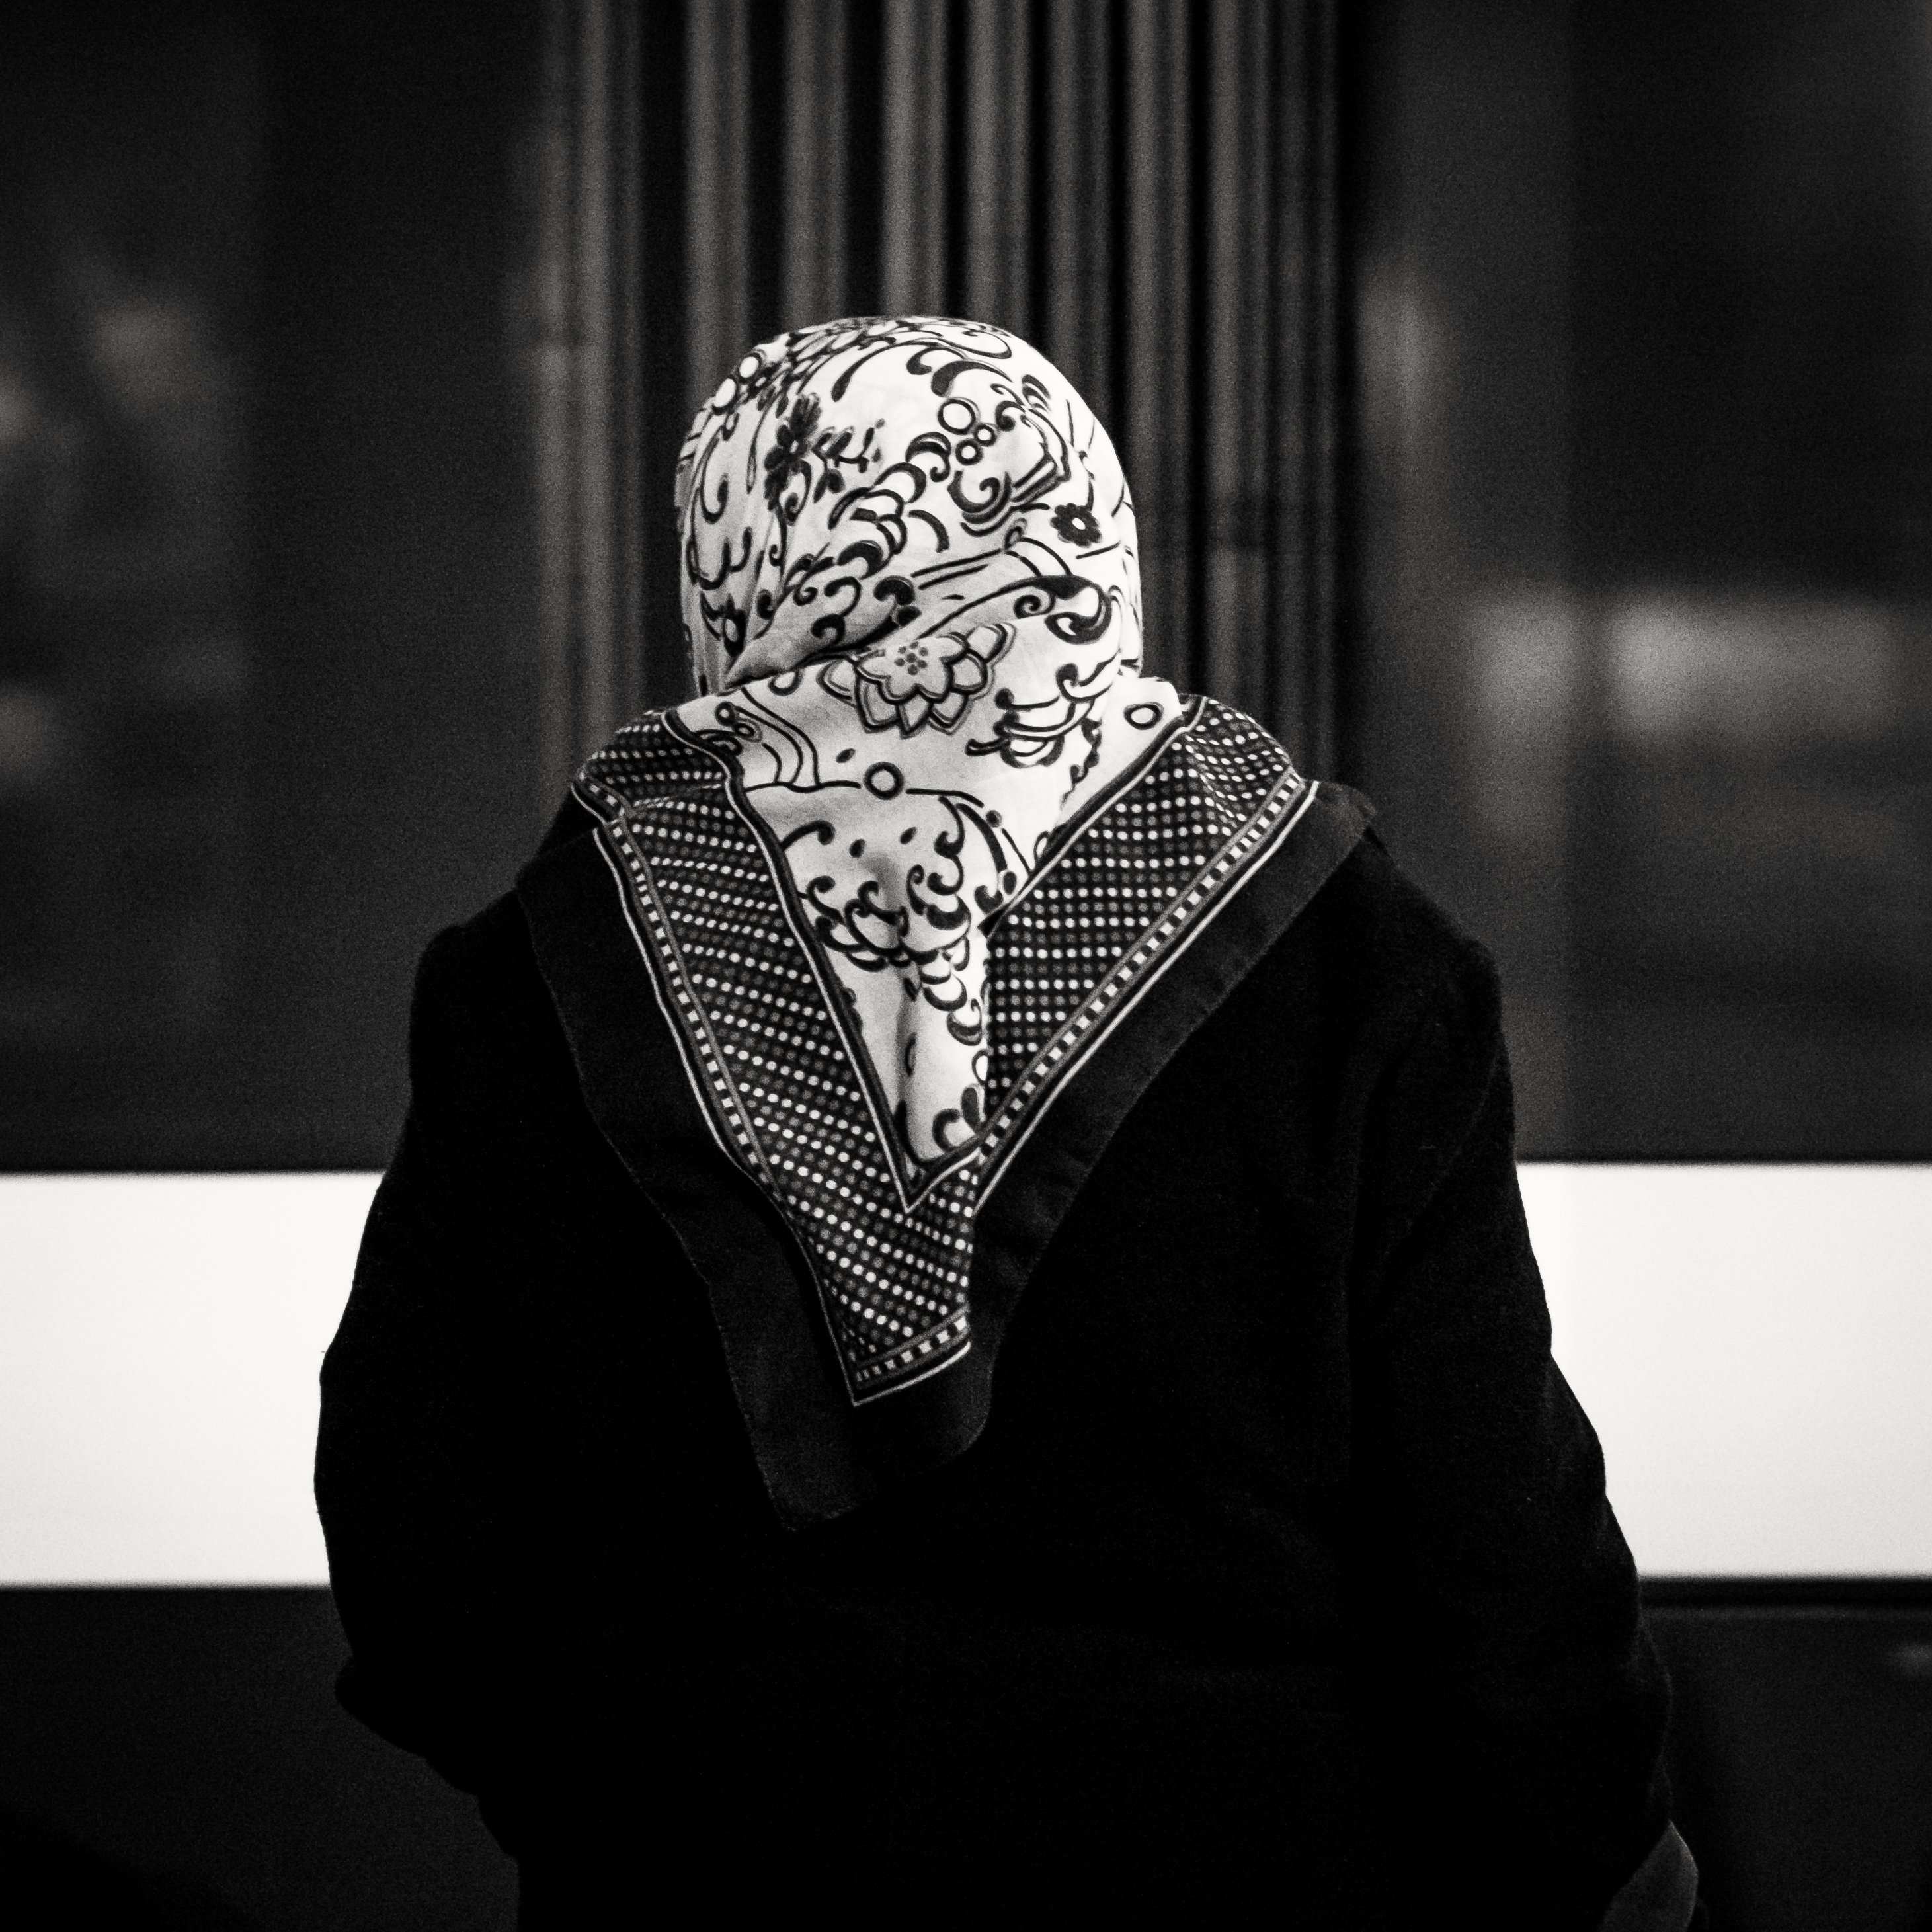
black and white, people, woman, white, street, night, photography, city, explore, standing, evening, darkness, fashion, clothing, black, monochrome, scarf, streetphotography, flickr, bw, blackandwhite, project, candid, creativecommons, gentleman, stadt, photograph, germany, deutschland, nacht, sw, abend, scene, bayern, bavaria, schwarzweis, 11, clothes, menschen, strase, unposed, ungestellt, strasenfotografie, frau, 365, 366, augsburg, erwachsener, fujixt1, fujifilmxt1, project365, projekt, szene, adult, photoaday, pictureaday, project366, streettog, tog, zweisichtde, zweisichtig, bekleidung, kleidung, eve, stehend, headscarf, kopftuch, tuch, monochrome photography